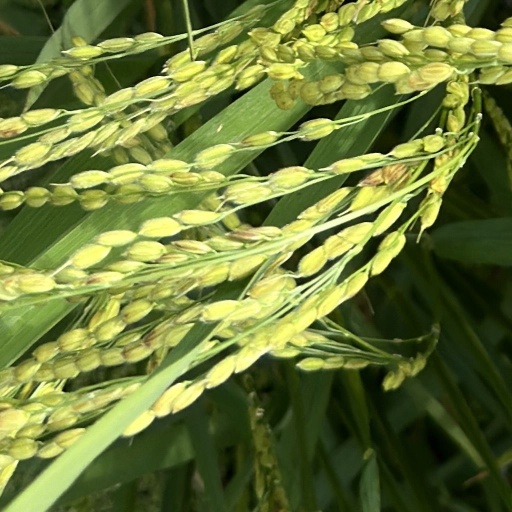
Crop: rice